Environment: real
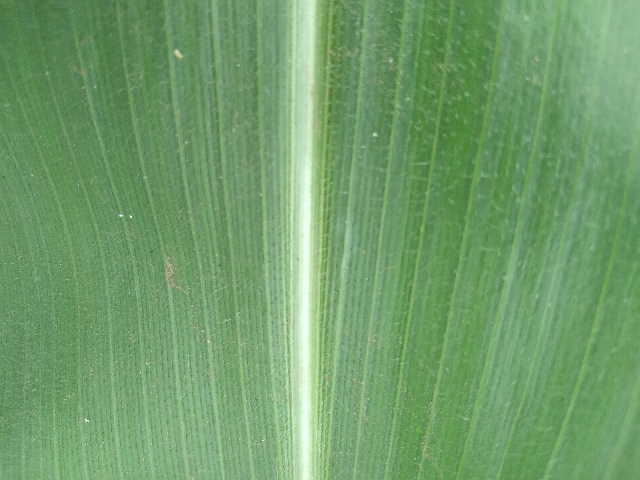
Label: healthy